HaGashash HaHiver

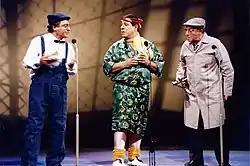
right to left: "Poli", "Shaike", "Gavri"

HaGashash HaHiver ("lit." The Pale Tracker) was an iconic Israeli comedy trio. It was also known as the "Gashashim." Its three members were Yeshayahu Levi ("Shaike"), Yisrael Poliakov ("Poli") (deceased) and Gavriel "Gavri" Banai.